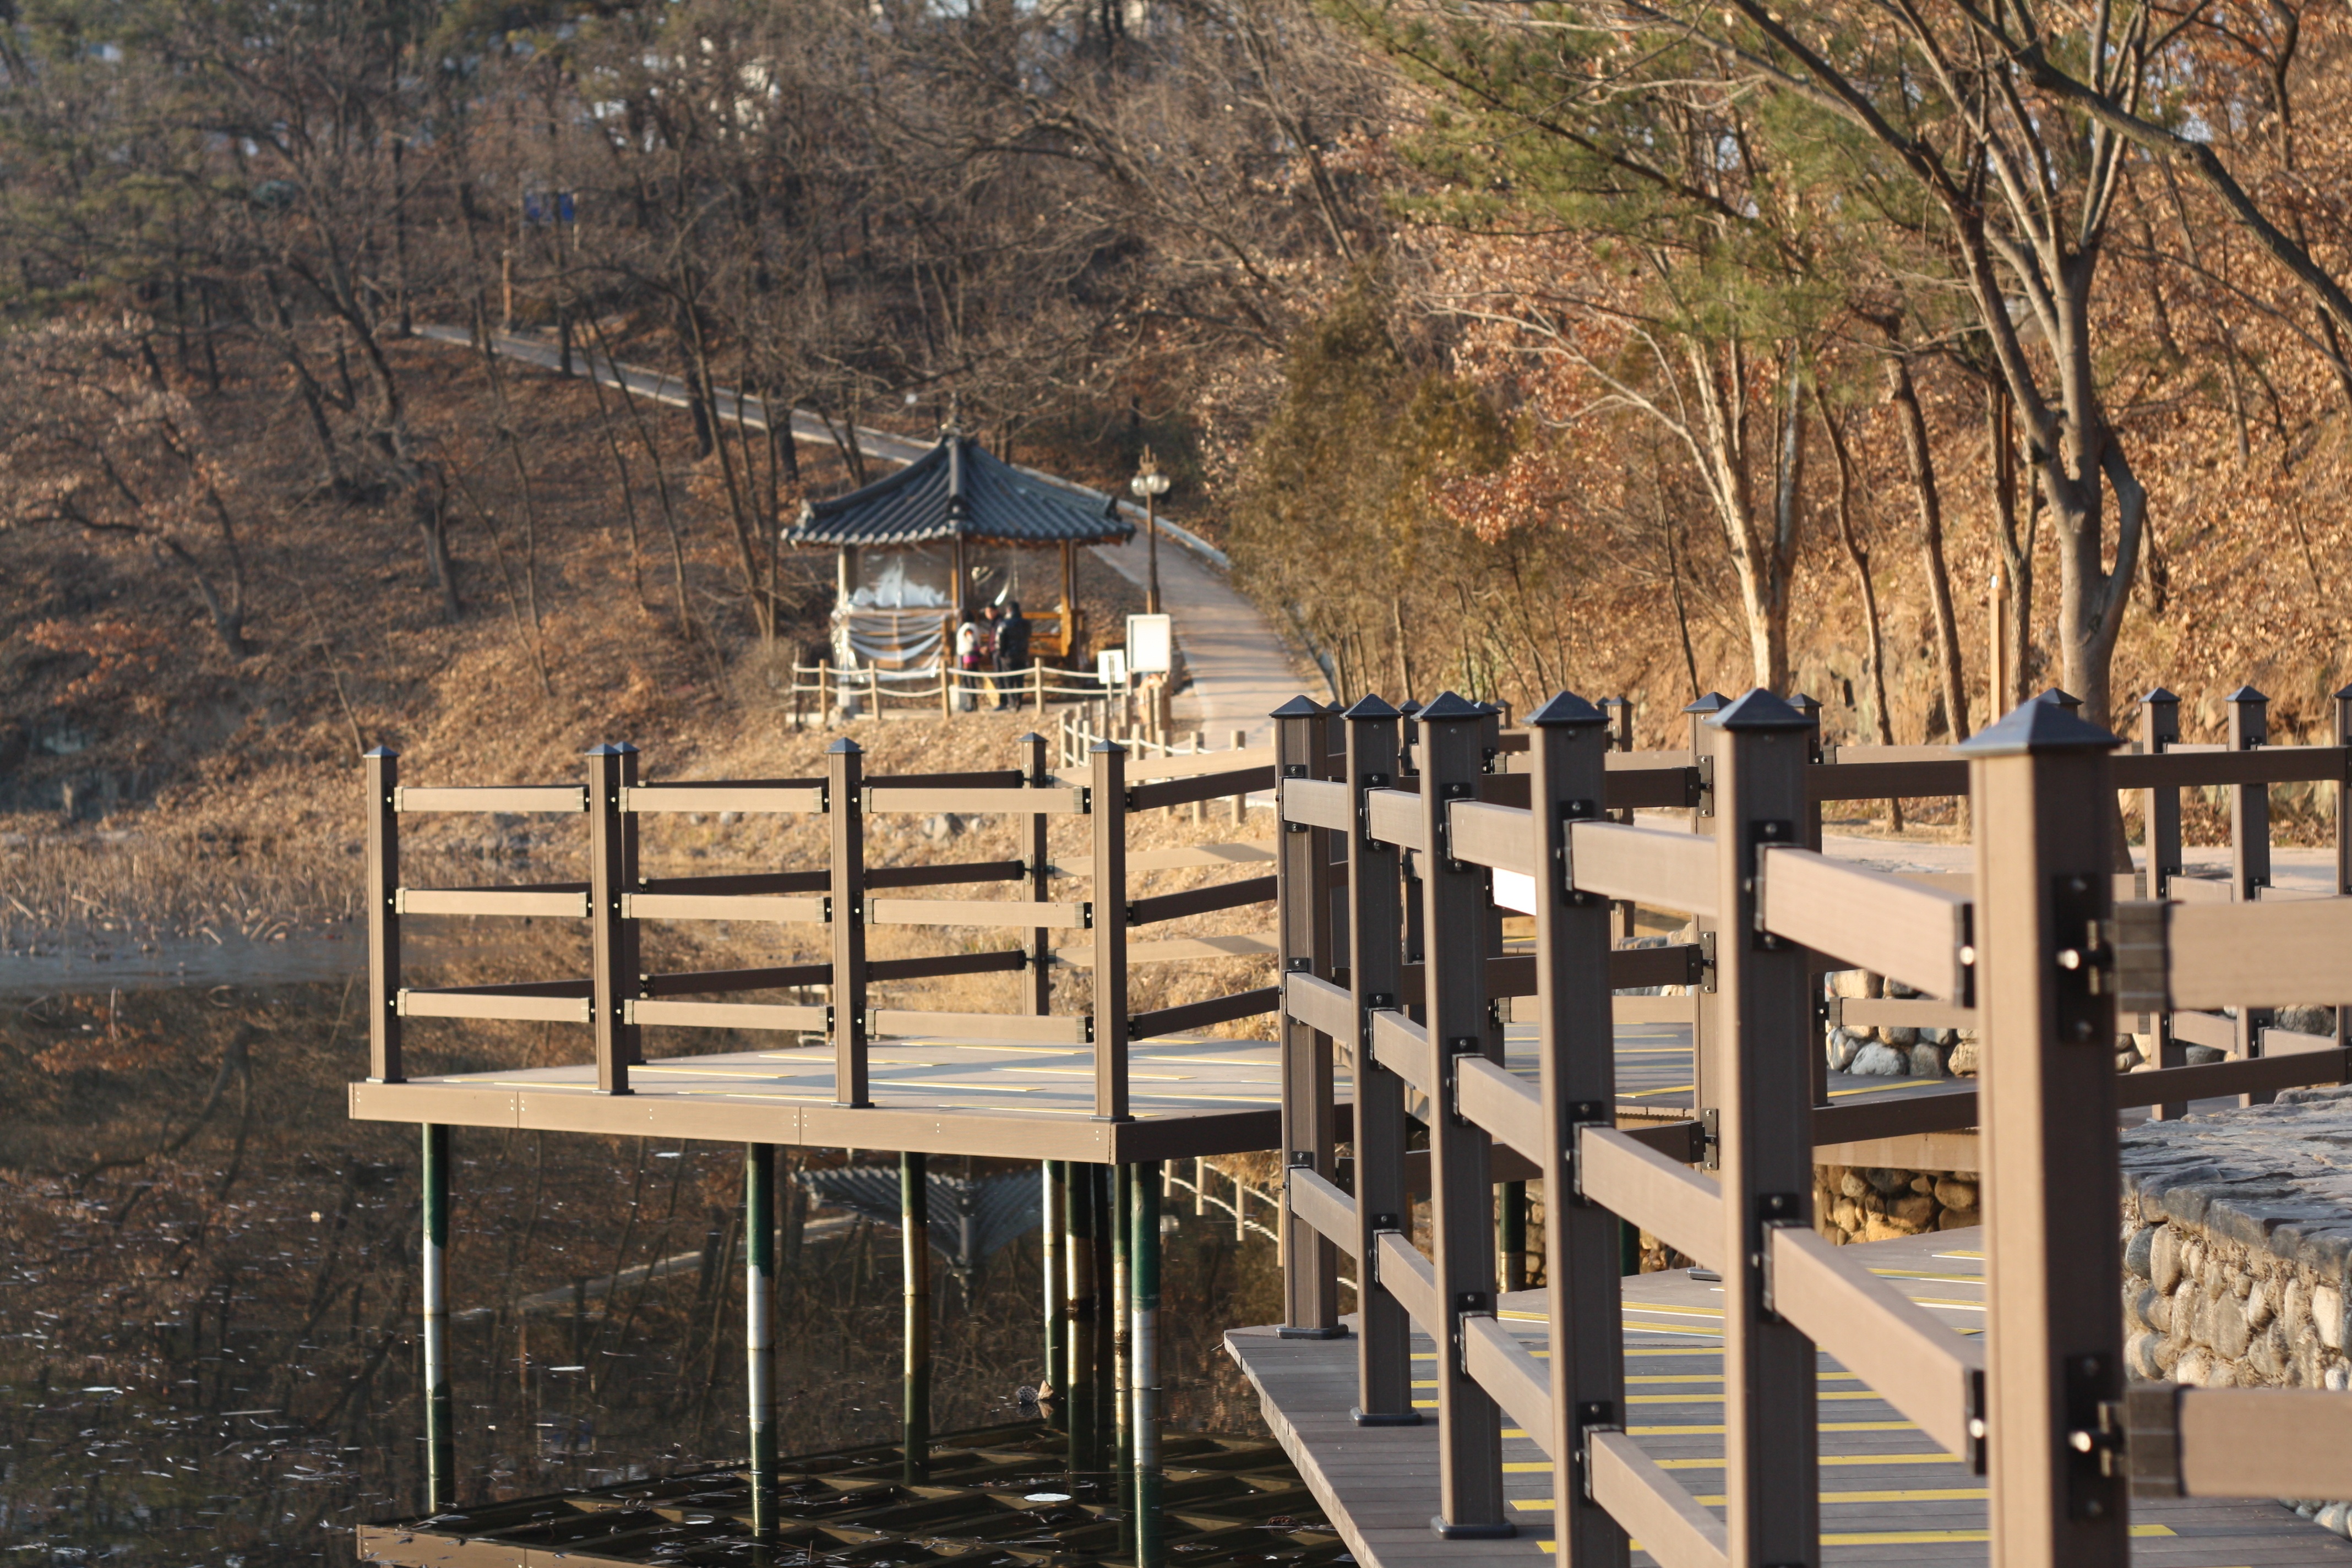
landscape, tree, water, nature, dock, plant, wood, bridge, lake, outdoor structure